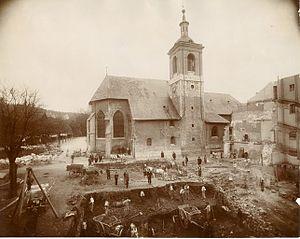
L'histoire d'Aix-les-Bains est directement liée au lac du Bourget et surtout à ses sources chaudes qui en firent une station thermale des plus réputées au monde. L'analyse historique de la ville d'Aix-les-Bains doit être rapprochée de l'Histoire de la Savoie, si l'on veut mieux comprendre son évolution et ses influences culturelles.